San Diego

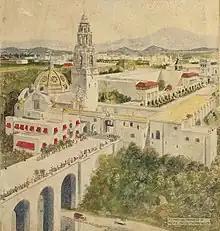
Balboa Park was built for the Panama-California Exposition of 1915.

In the ensuing Battle of San Pasqual, fought in the San Pasqual Valley which is now part of the city of San Diego, the Americans suffered their worst losses in the campaign. Subsequently, a column led by Lieutenant Gray arrived from San Diego, rescuing Kearny's command. Stockton and Kearny went on to recover Los Angeles and force the capitulation of Alta California with the "Treaty of Cahuenga" on January 13, 1847. As a result of the Mexican–American War of 1846–48, the territory of Alta California, including San Diego, was ceded to the United States by Mexico, under the terms of the Treaty of Guadalupe Hidalgo in 1848. The Mexican negotiators of that treaty tried to retain San Diego as part of Mexico, but the Americans insisted that San Diego was "for every commercial purpose of nearly equal importance to us with that of San Francisco", and the Mexican–American border was eventually established to be one league south of the southernmost point of San Diego Bay.